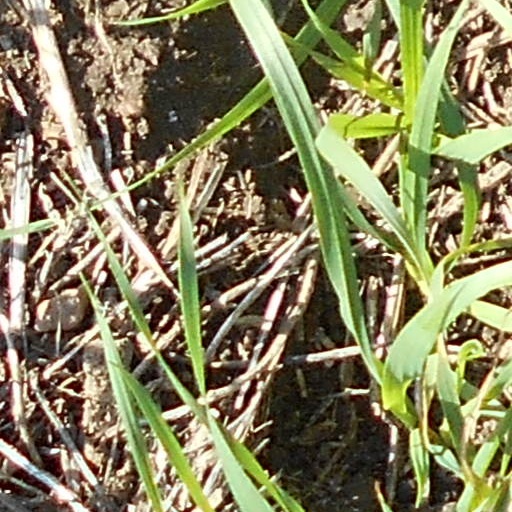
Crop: wheat